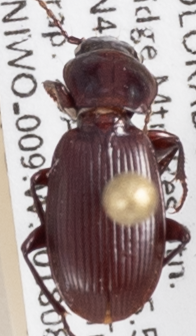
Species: Pterostichus restrictus
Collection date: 2018-08-28
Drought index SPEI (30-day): -1.69
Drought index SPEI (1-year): -1.13
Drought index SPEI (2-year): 0.24